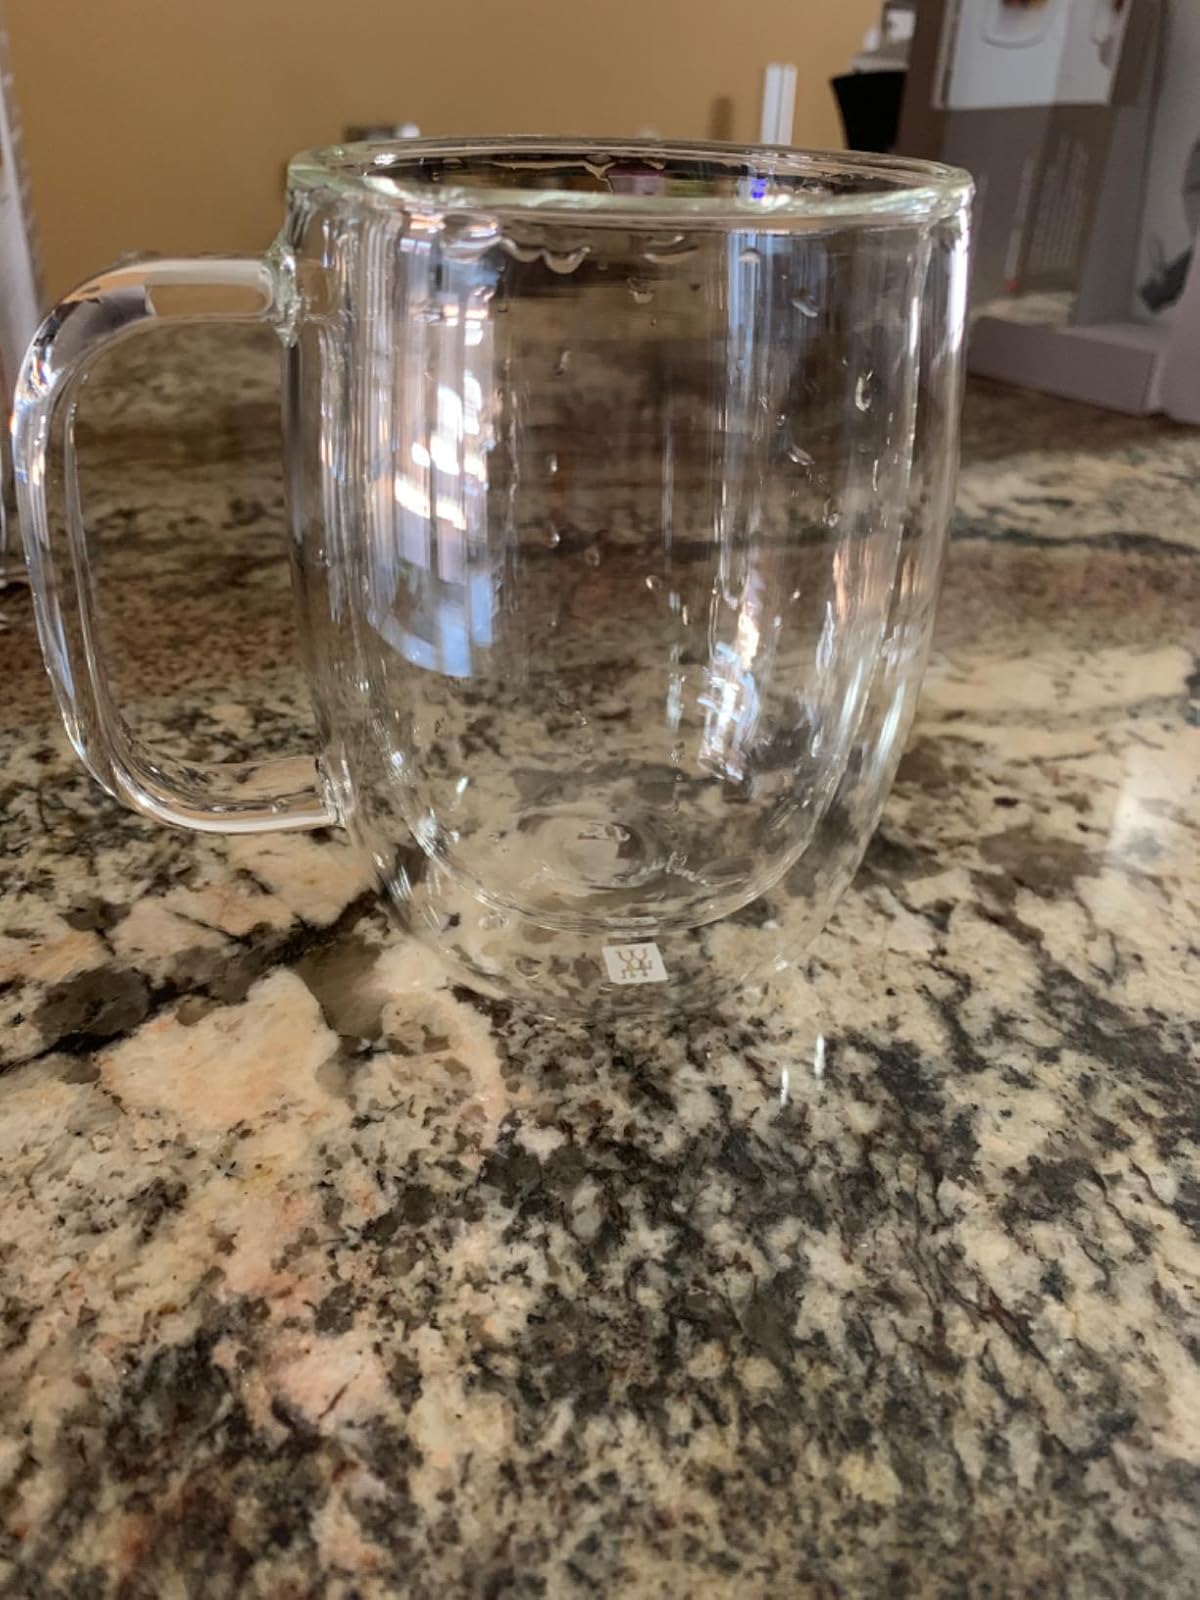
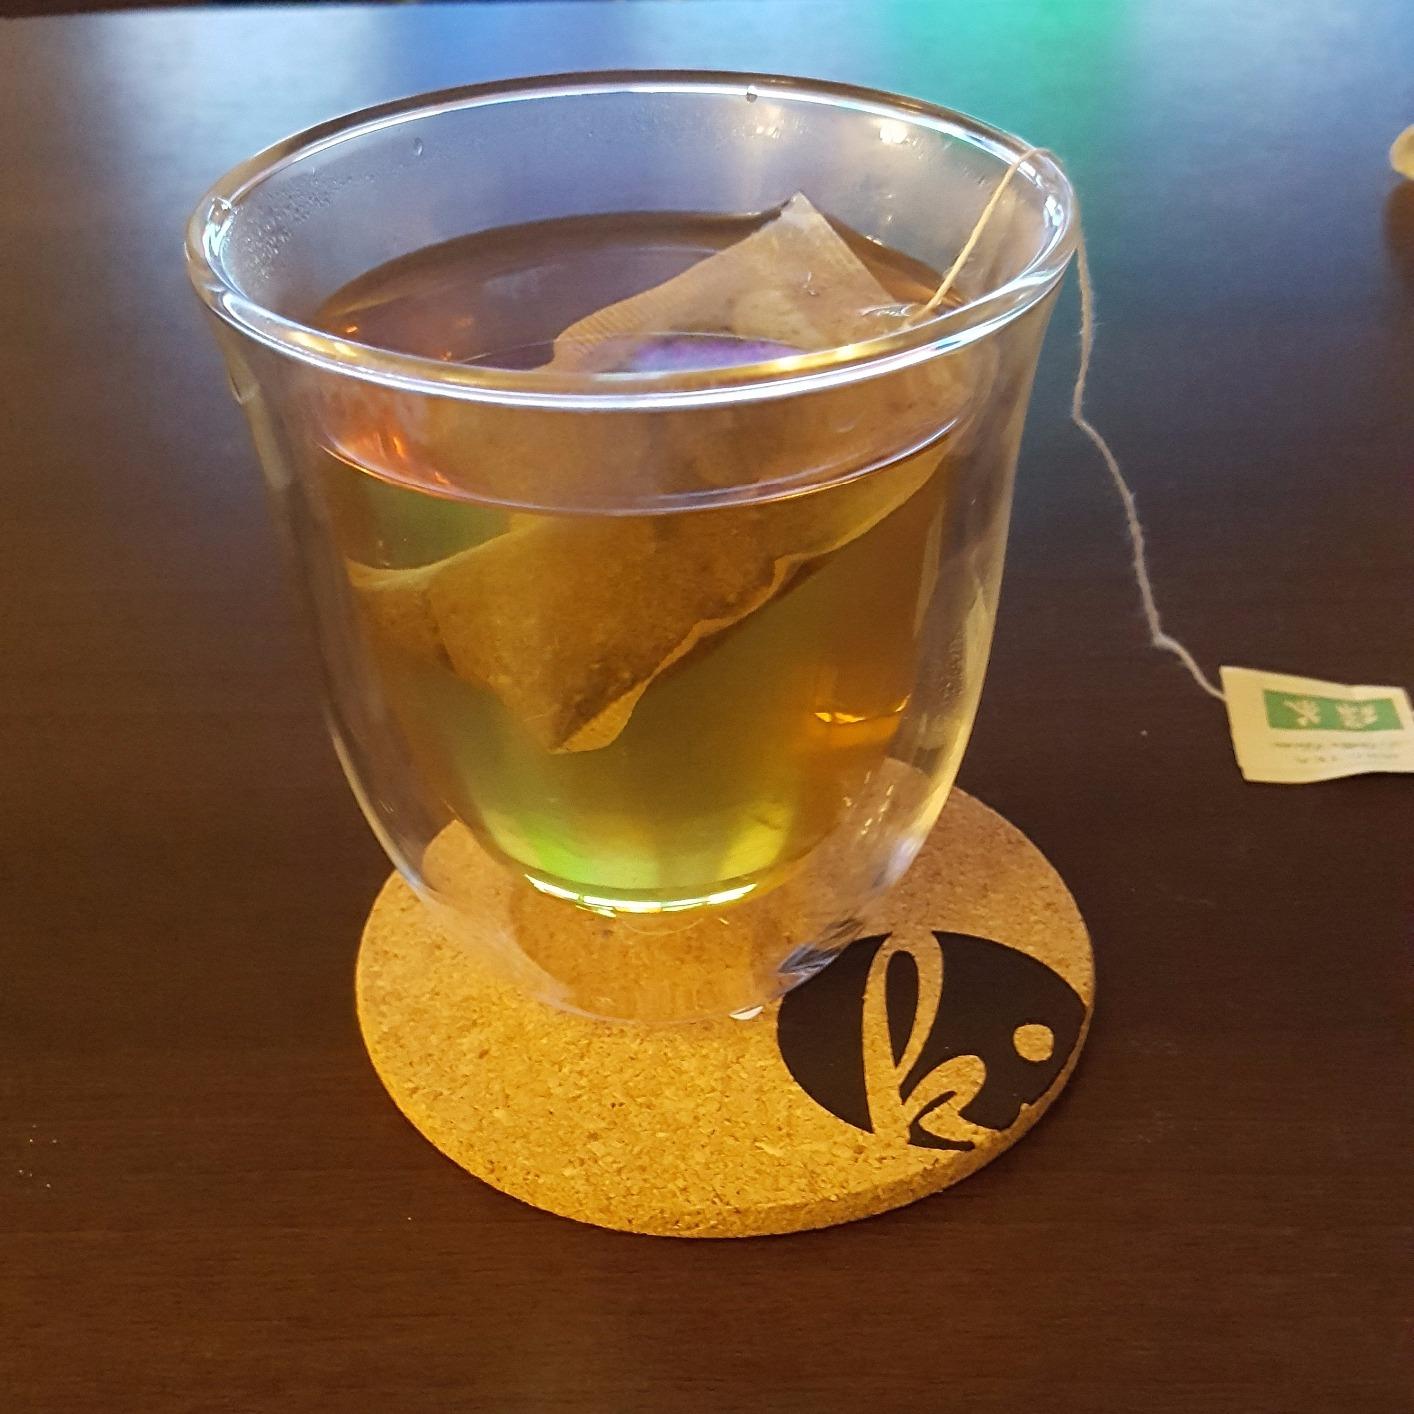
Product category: items_mug
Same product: no